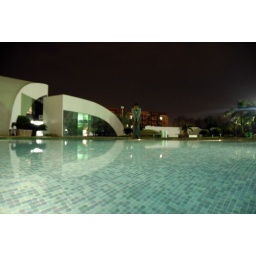
sneh standing on water in the jayabheri pool